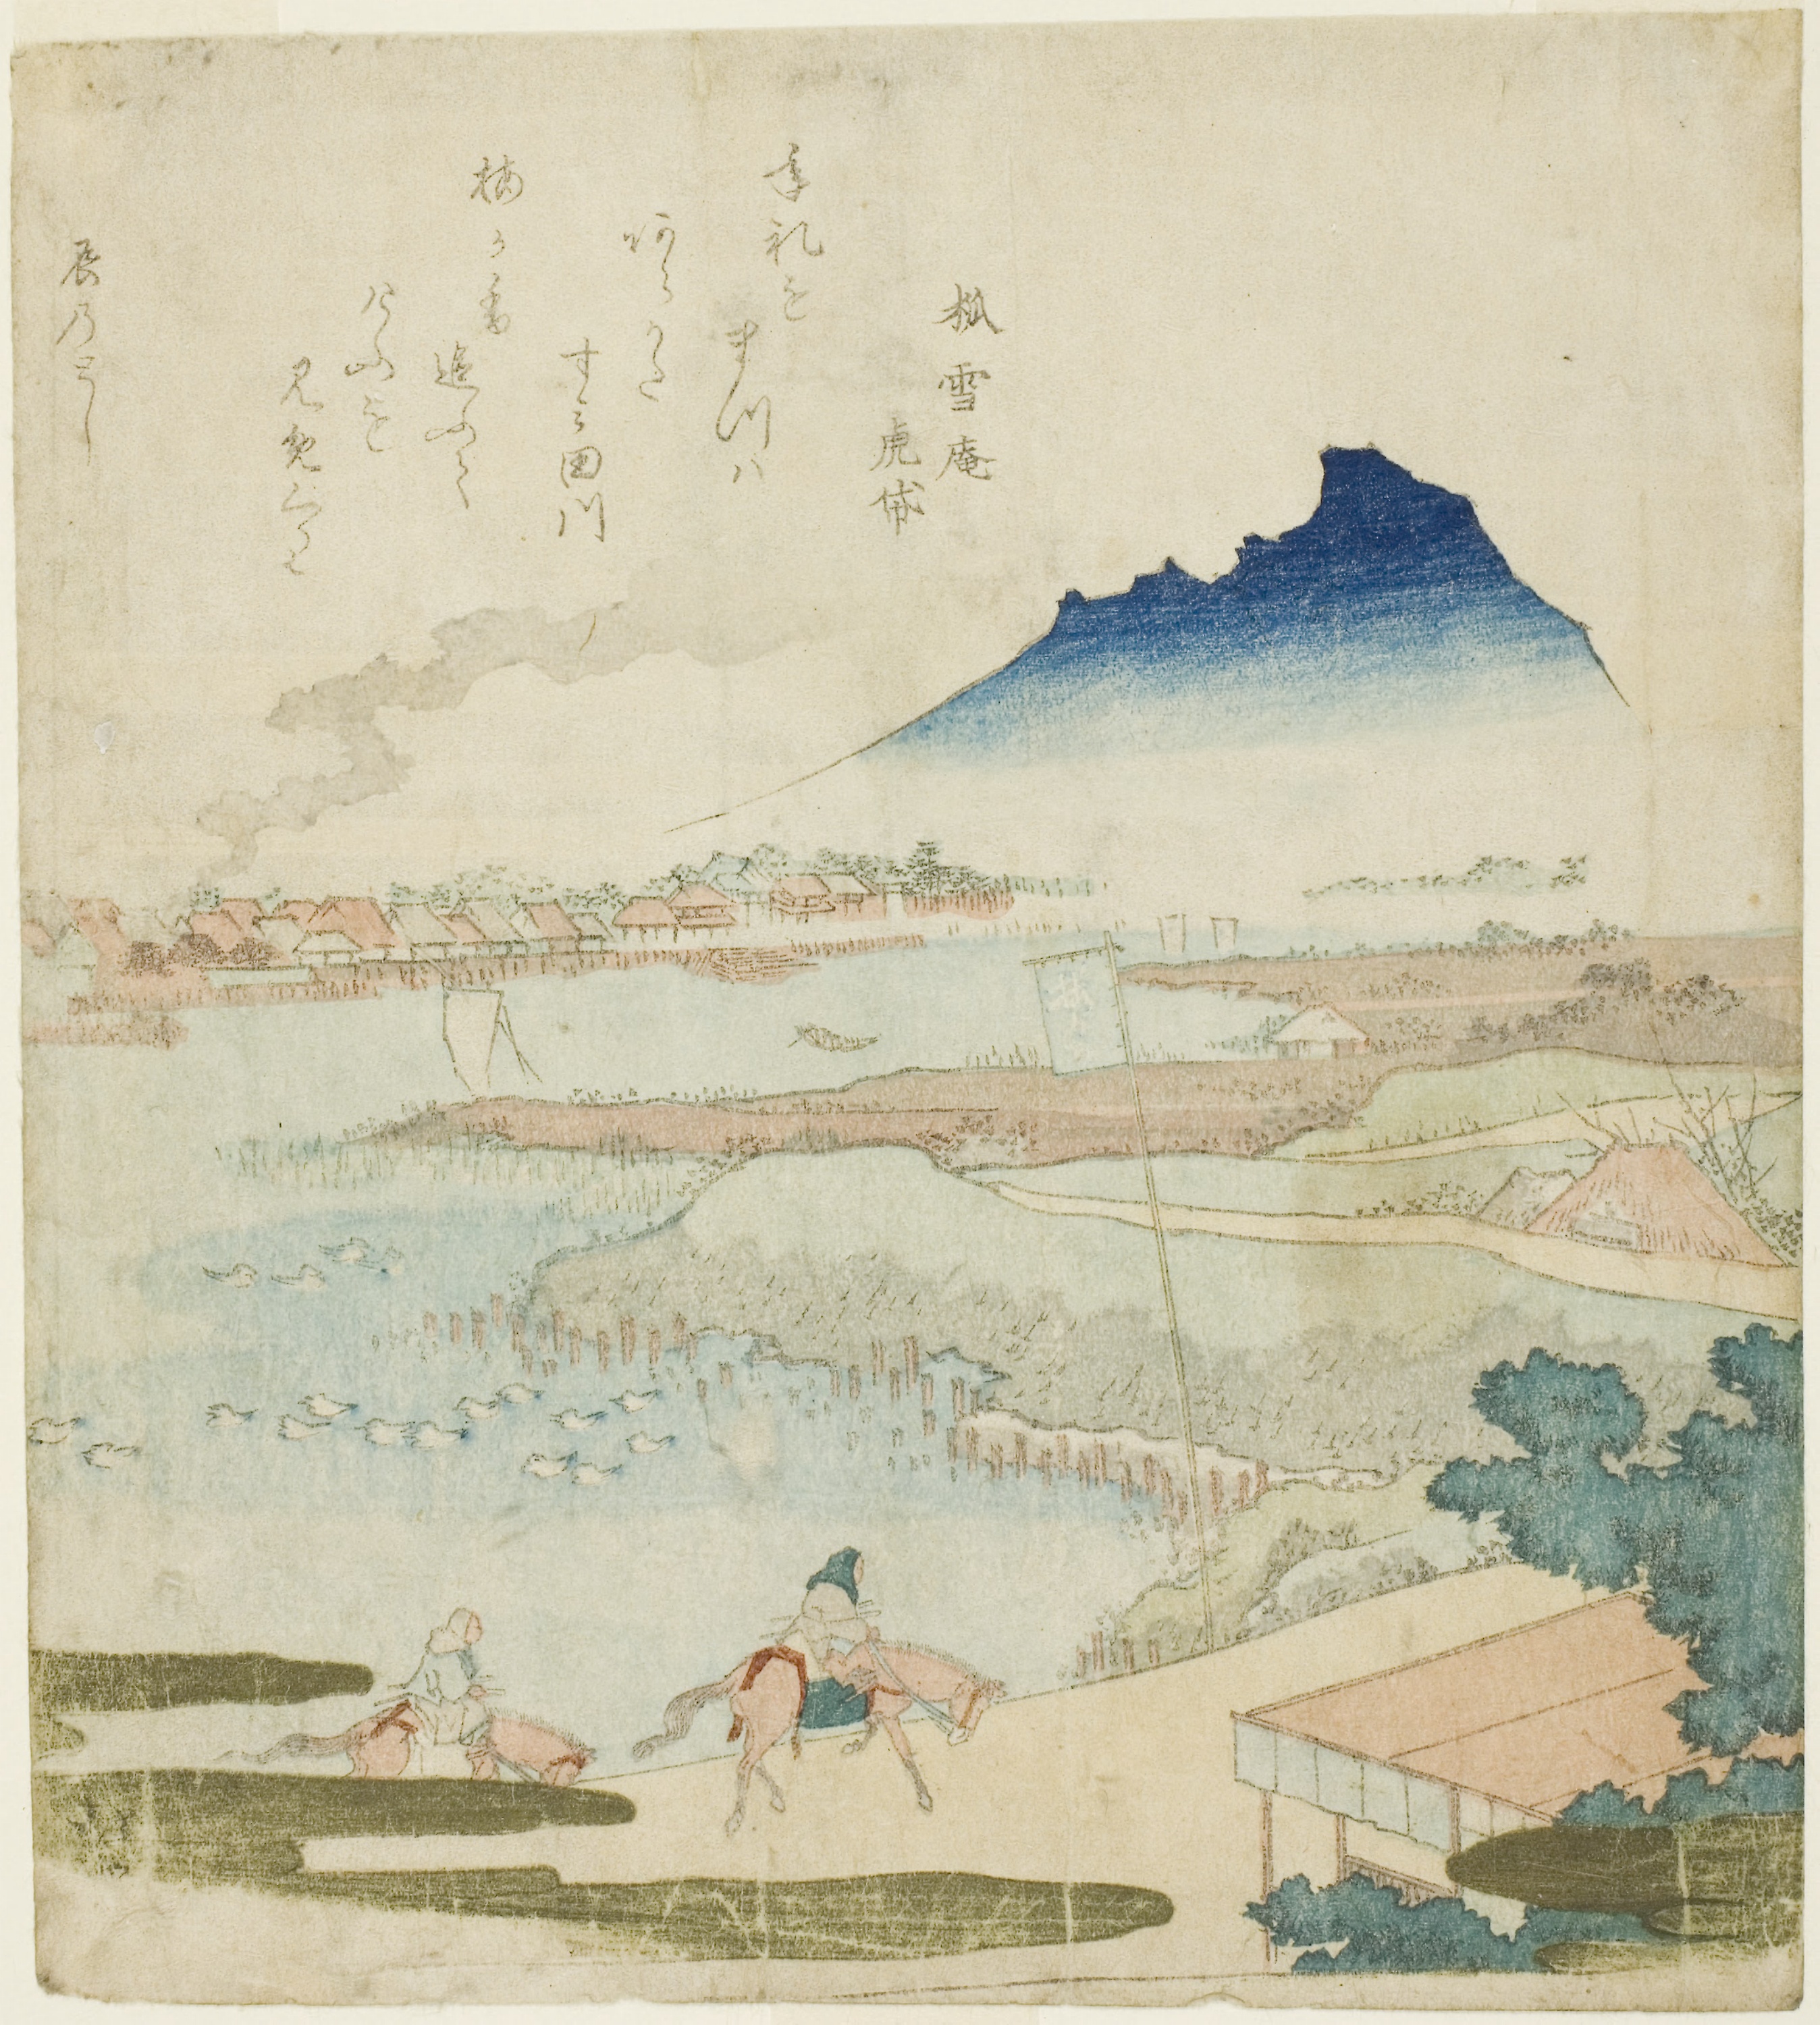
illustration, painting, art, paper product, paper